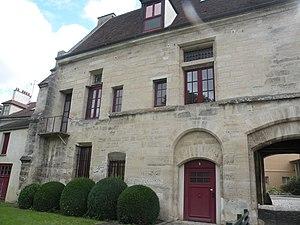
Prieuré Saint-Louis de Poissy